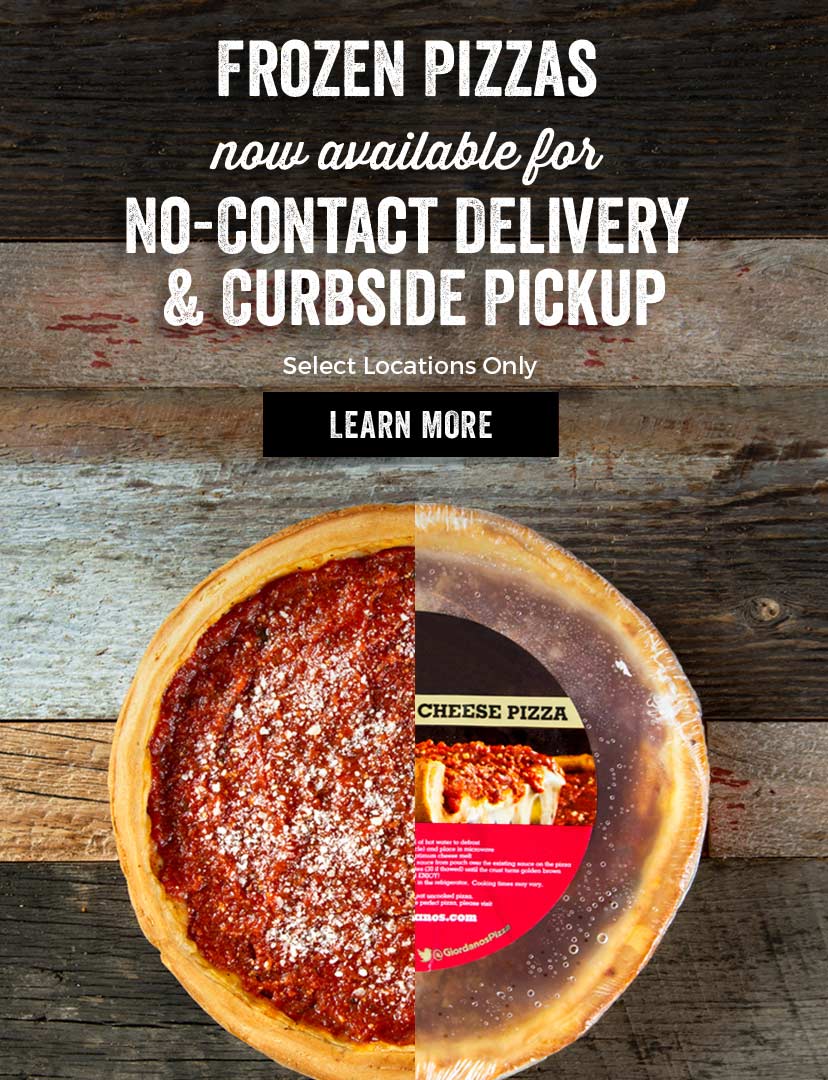
Dish: pizza